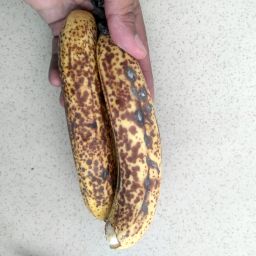
Fruit: Banana
Quality: Bad